Kurt Epstein

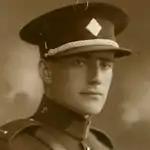

Kurt Epstein (January 29, 1904 – February 1, 1975) was a Czechoslovakian Olympic water polo player and survivor of Nazi concentration camps.